Chief of Air Force (New Zealand)

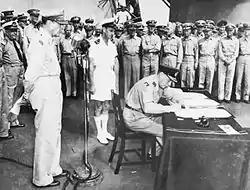
Air Vice Marshal Sir Leonard Isitt, representing New Zealand, accepts the Japanese surrender on 2 September 1945

The following list chronologically records those who have held the post of Chief of Air Force or its preceding positions, with rank and honours as at the completion of the individual's term.